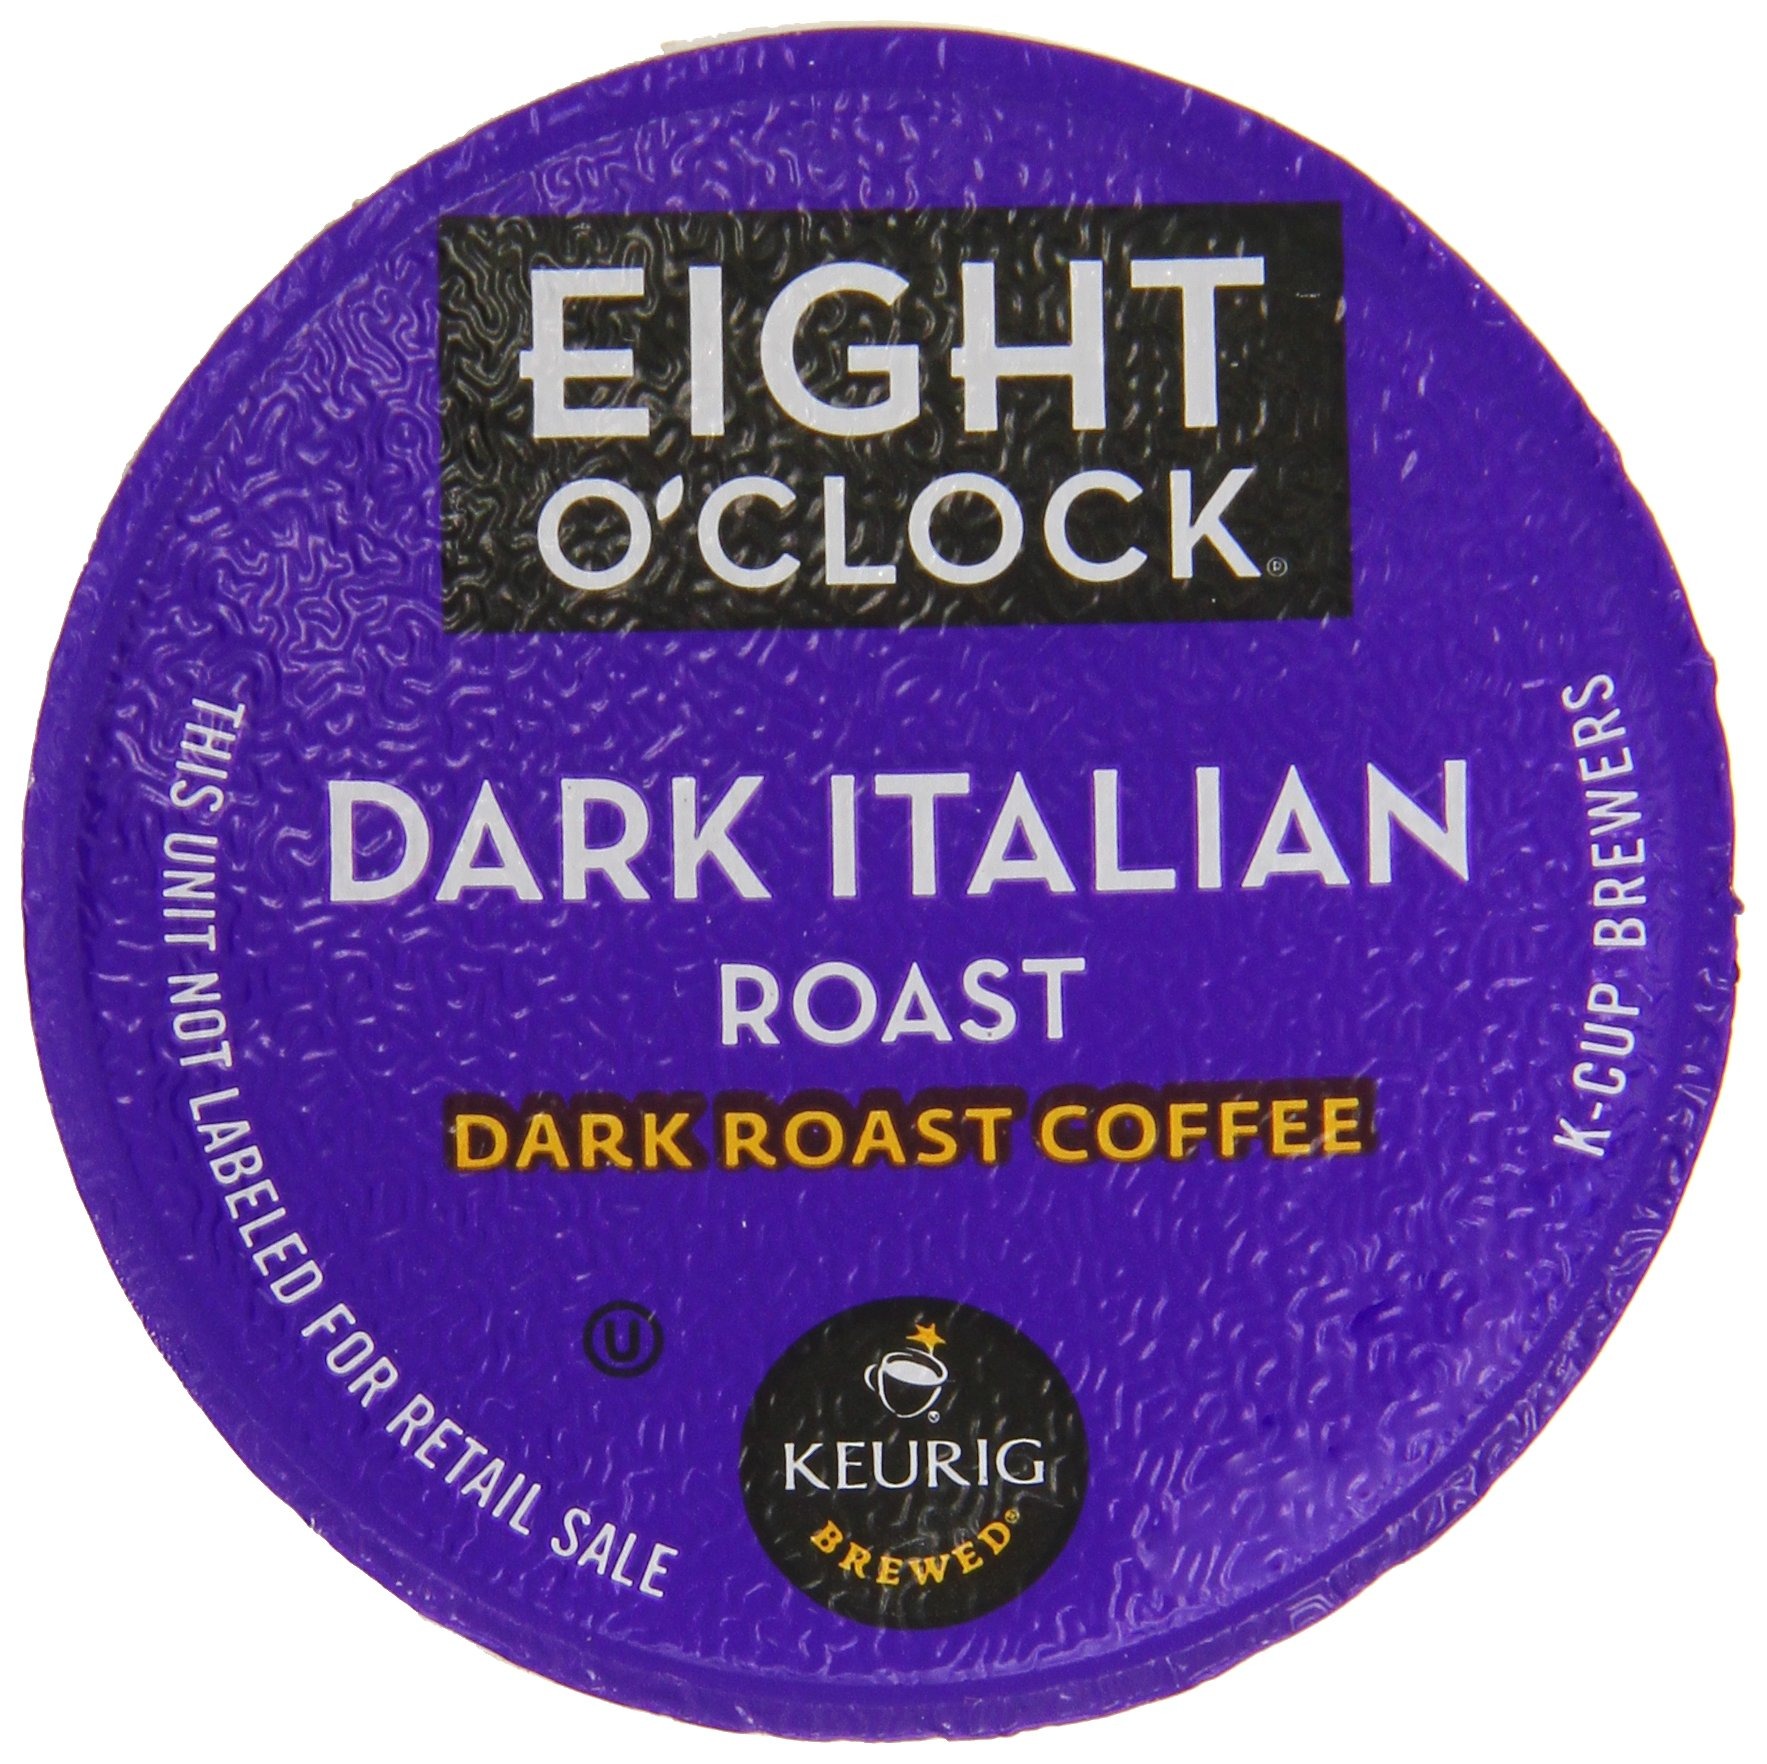
Item Name: Eight O'Clock Coffee Dark Italian Roast K-Cups, 24-Count (Pack of 2)
Bullet Point 1: Bold, chocolatey, and full bodied
Bullet Point 2: Dark Roast
Bullet Point 3: Caffeinated
Bullet Point 4: Orthodox Union Kosher
Product Description: This dark, Seattle roast of select 100% Arabica coffee beans will have you living boldly. Ideal for espresso and cappuccino aficionados. Made with 100% Arabica coffee. Bundle contains two 24-count pod boxes.
Value: 48.0
Unit: Count

Price: 19.99